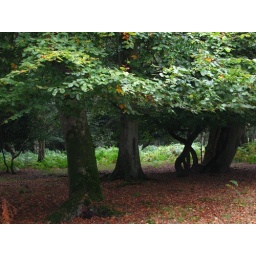
old trees in the new forest